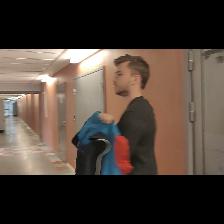
Label: Human